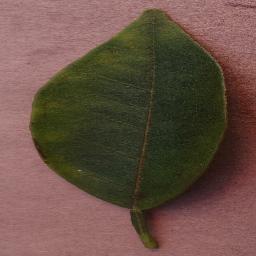
Label: Orange___Haunglongbing_(Citrus_greening)